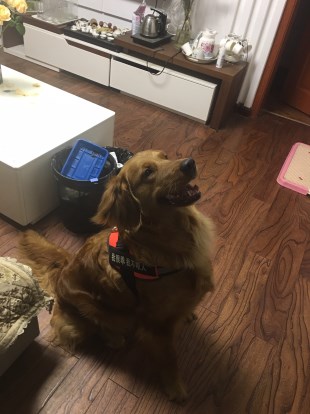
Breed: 5355-n000126-golden_retriever